Stephanie M. Smith

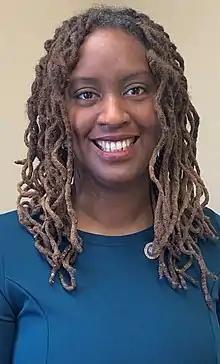

Stephanie M. Smith (born May 20, 1981) is an American politician who currently serves in the Maryland House of Delegates. Smith represents the 45th Legislative District of the state of Maryland which is located in east Baltimore City.